John Carr (travel writer)

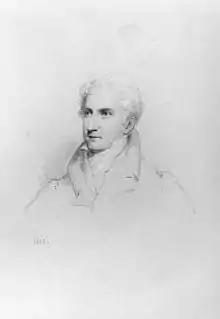
Sir John Carr, 1832 drawing by William Brockedon

Carr, from Devonshire, was called to the bar at the Middle Temple, but for health reasons began to travel. Accounts of his journeys around Europe were popular for their light style.